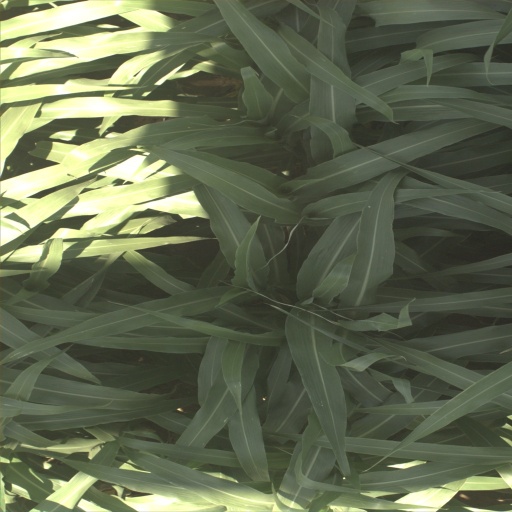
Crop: sorghum